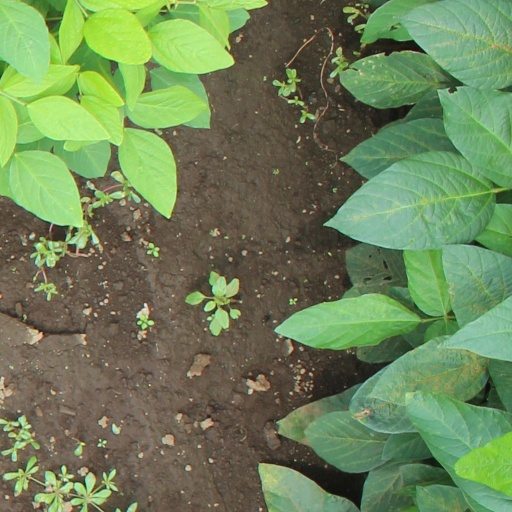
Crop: soybean